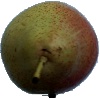
Label: Pear Forelle 1